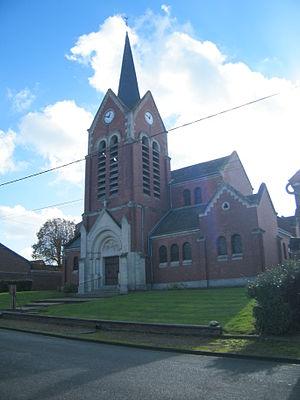
L'église.
Marquivillers est une commune française située dans le département de la Somme, en région Hauts-de-France.